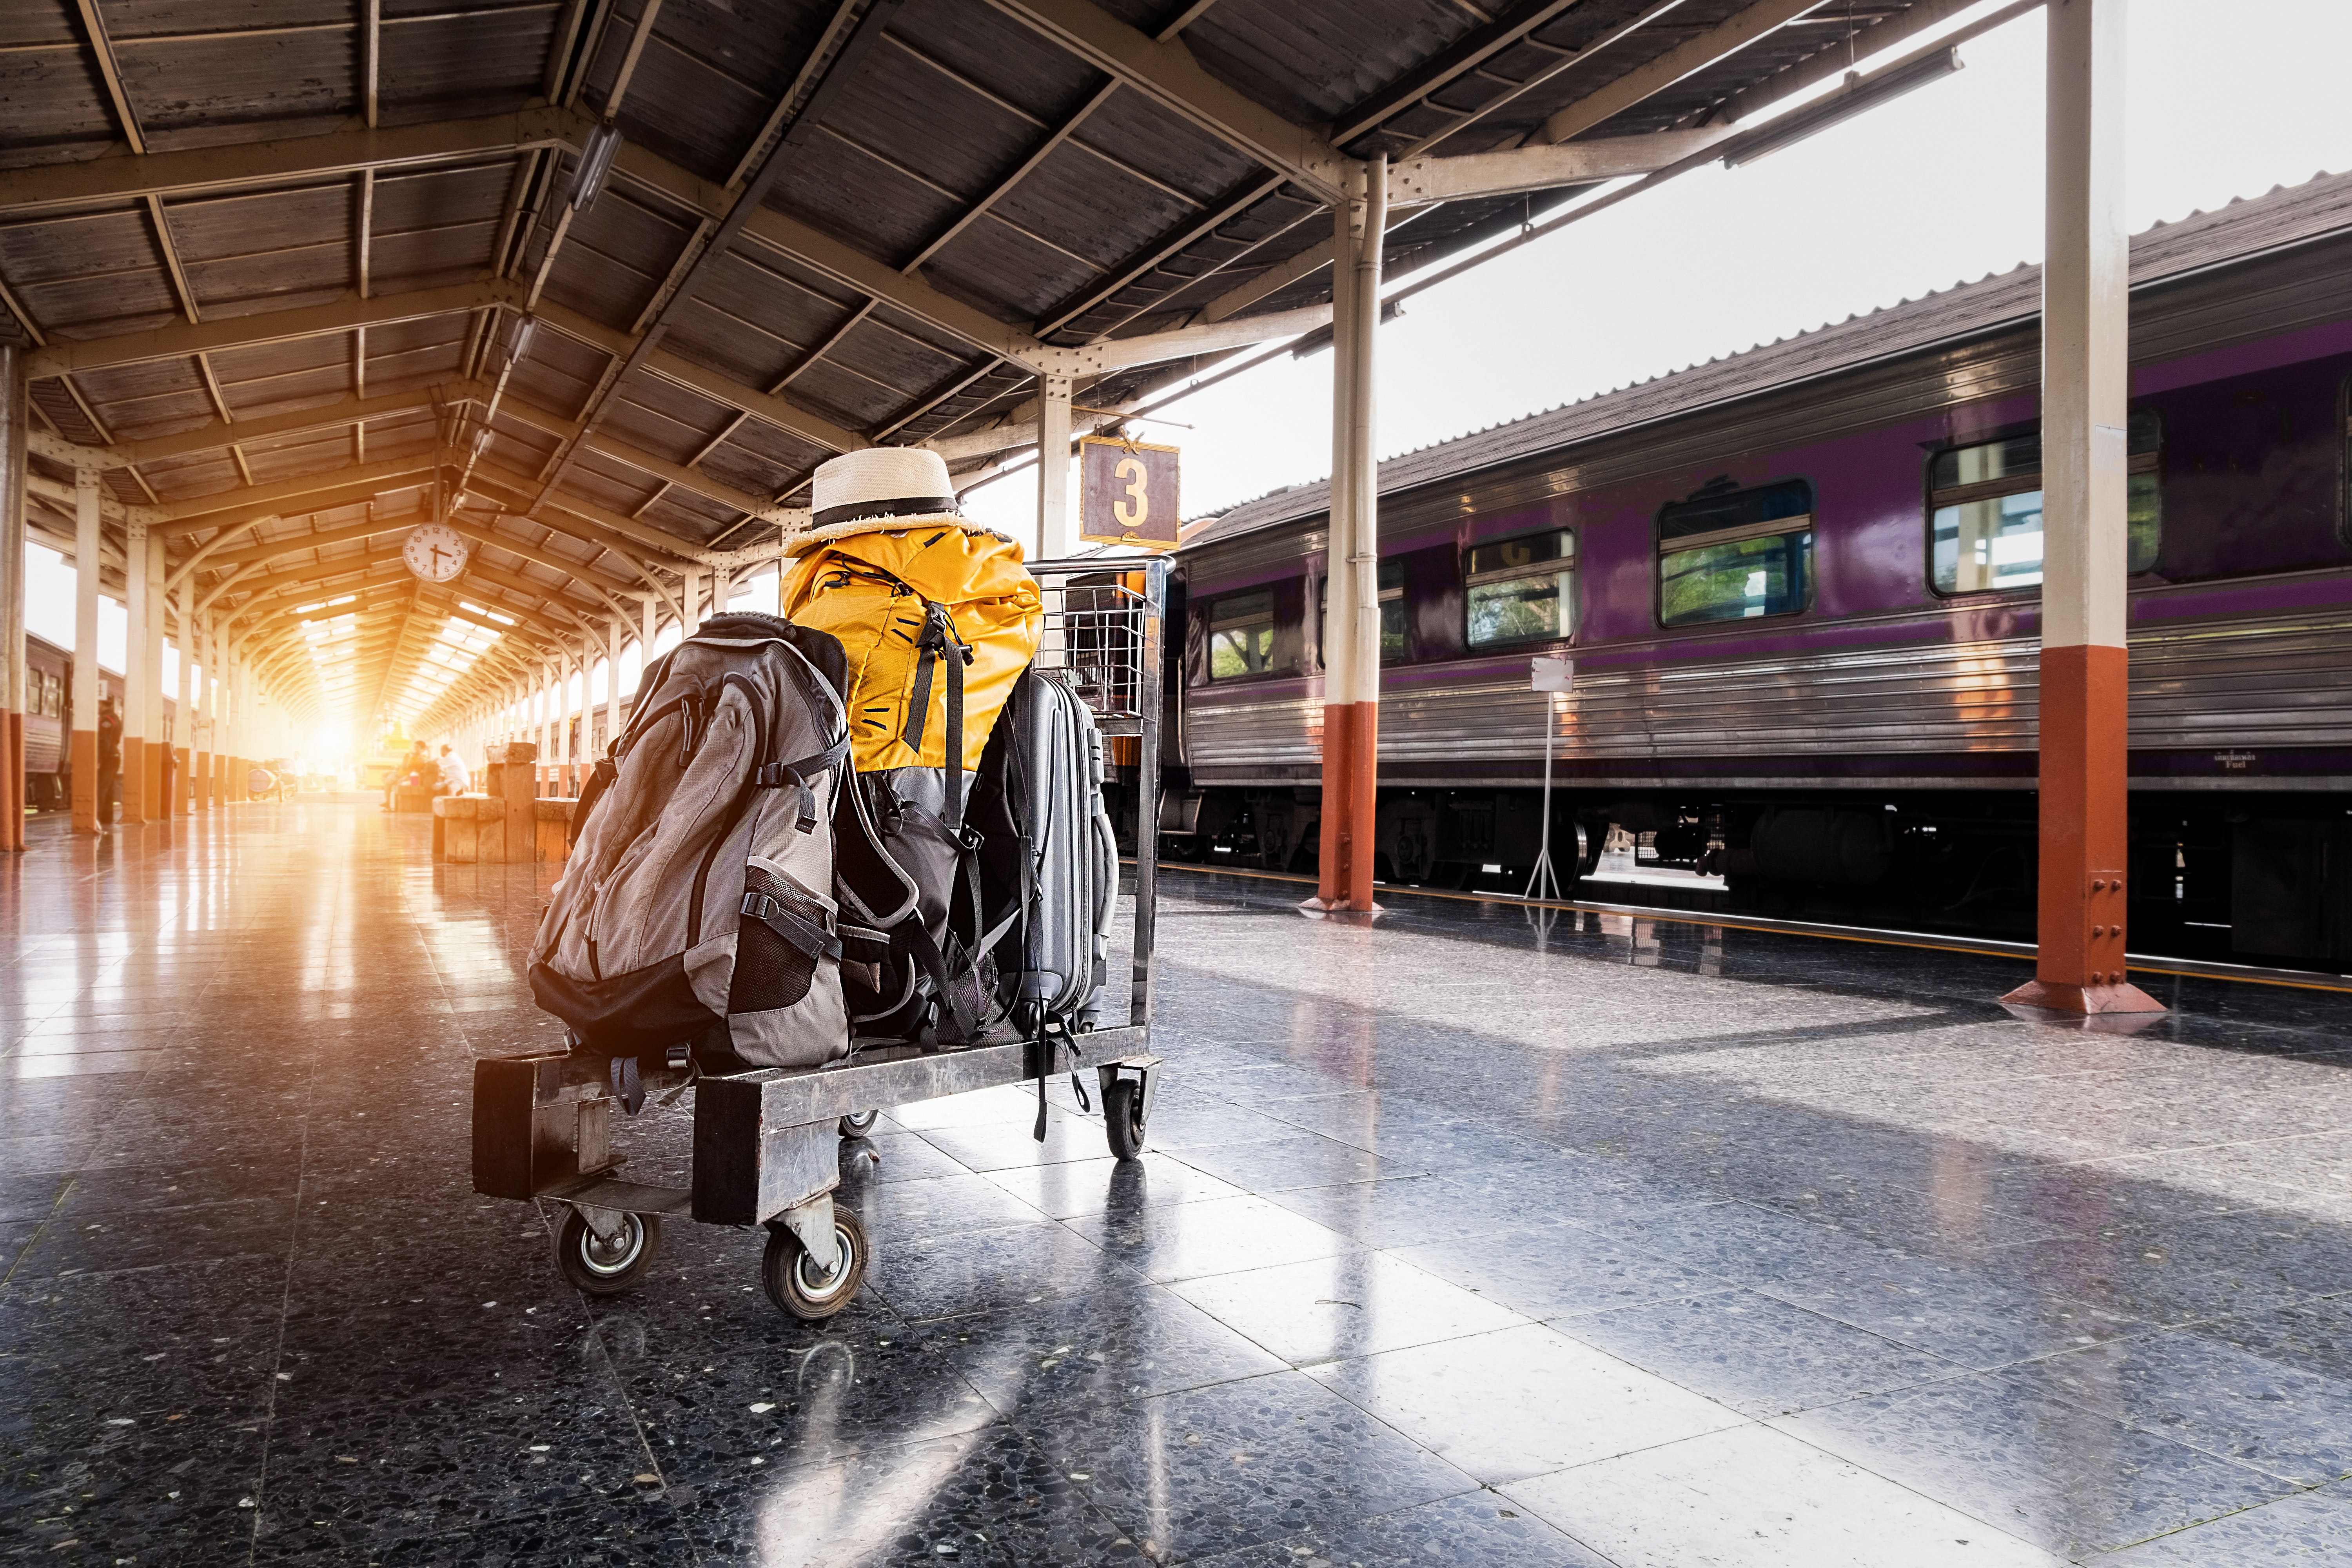
transport, vehicle, car, track, train station, public transport, rail transport, train